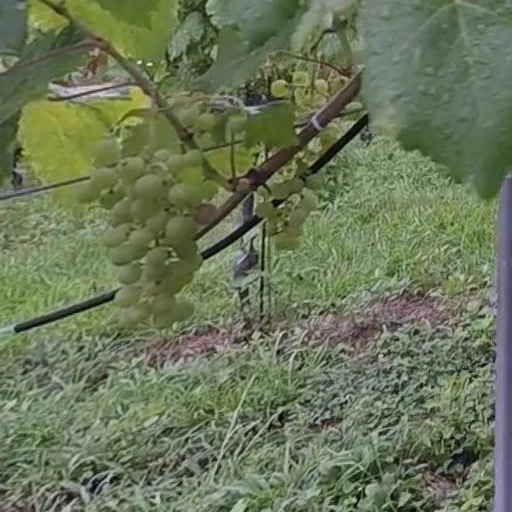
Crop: grape